Freddie Prinze

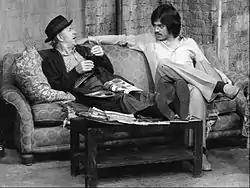
Prinze (right) with Jack Albertson on "Chico and the Man", 1976

Prinze worked at several comedy clubs in New York City, including The Improv and Catch a Rising Star, where he introduced himself to audiences as a "Hunga-rican" (part Hungarian, part Puerto Rican). Although his mother was in fact Puerto Rican, his father was a German immigrant with Hungarian ancestry. Prinze's son, Freddie Prinze Jr., has stated many times that his father was half German/half Puerto Rican. This is also verified by census records as well as Prützel/Pruetzel family accounts. For the sake of his budding comedic career, he legally changed his surname to "Prinze". According to his friend David Brenner, Prinze originally wanted to be known as the king of comedy, but since Alan King already had that last name and sobriquet, he would be the prince of comedy instead. During 1973, Prinze made his first television appearance on one of the last episodes of "Jack Paar Tonite". In December 1973, his biggest break came with an appearance on "The Tonight Show Starring Johnny Carson". Prinze was the first young comedian to be asked to have a sit-down chat with Carson on his first appearance. Prinze appeared on and guest-hosted "The Tonight Show" on several other occasions. He also appeared on" The Midnight Special" to perform his comic routine.